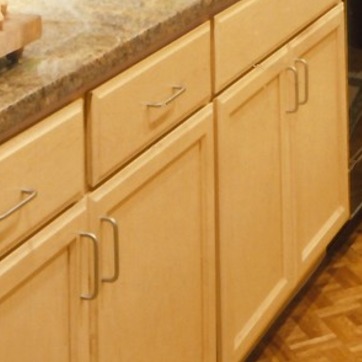
Material: wood